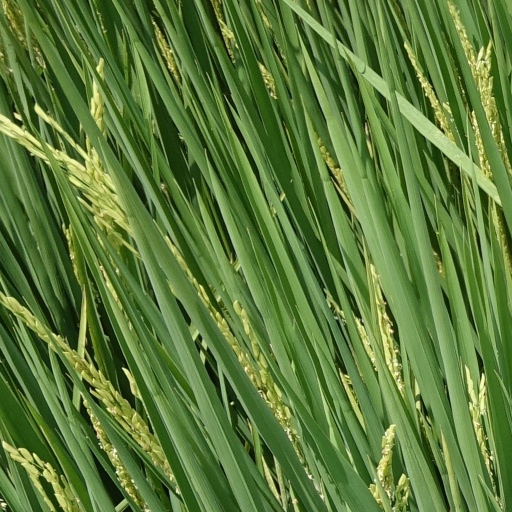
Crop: rice